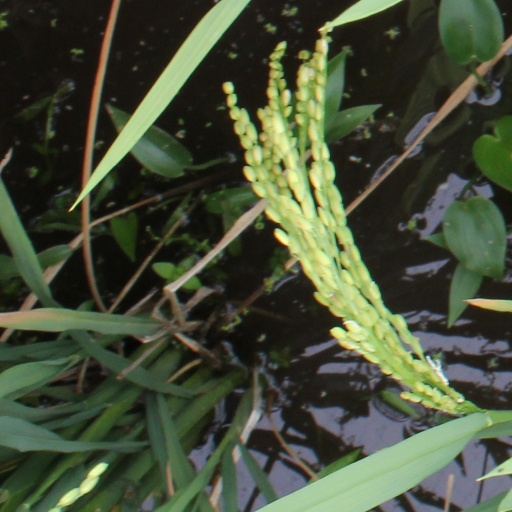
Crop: rice